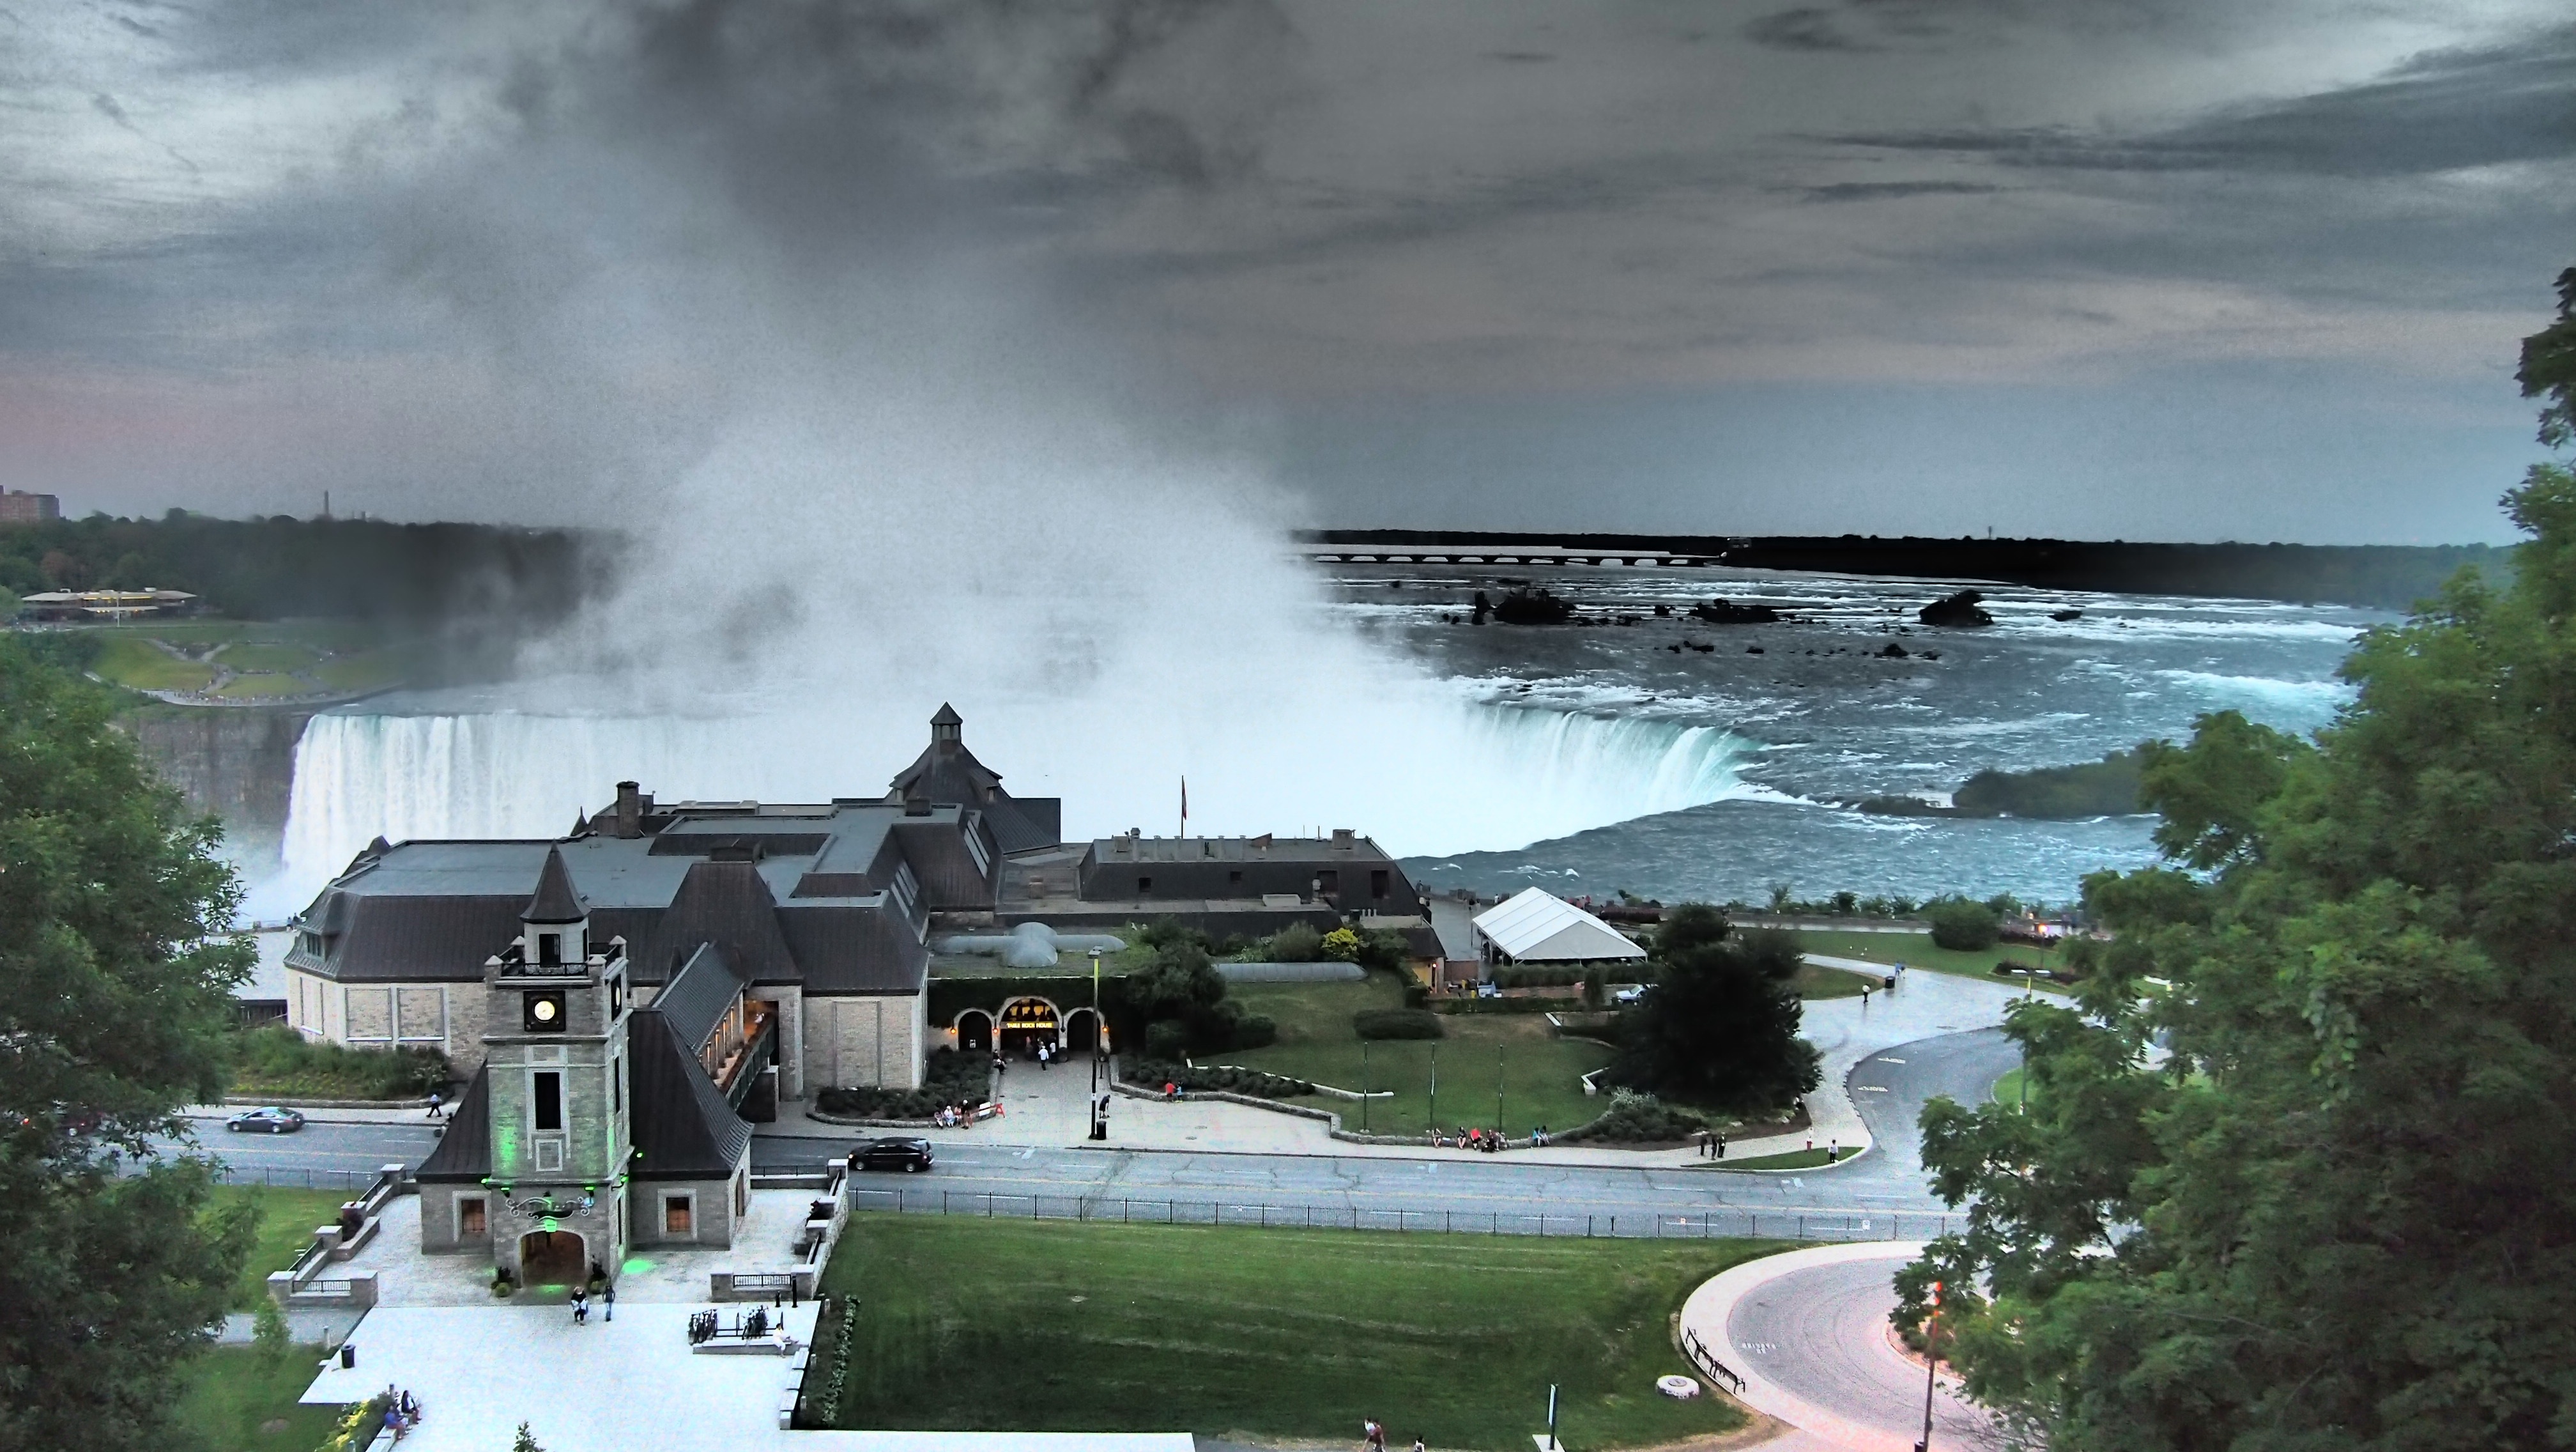
reflection, sightseeing, places of interest, canada, niagara